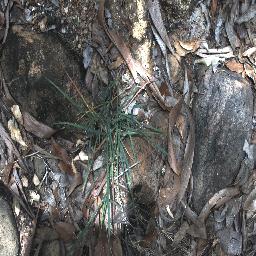
Label: negative